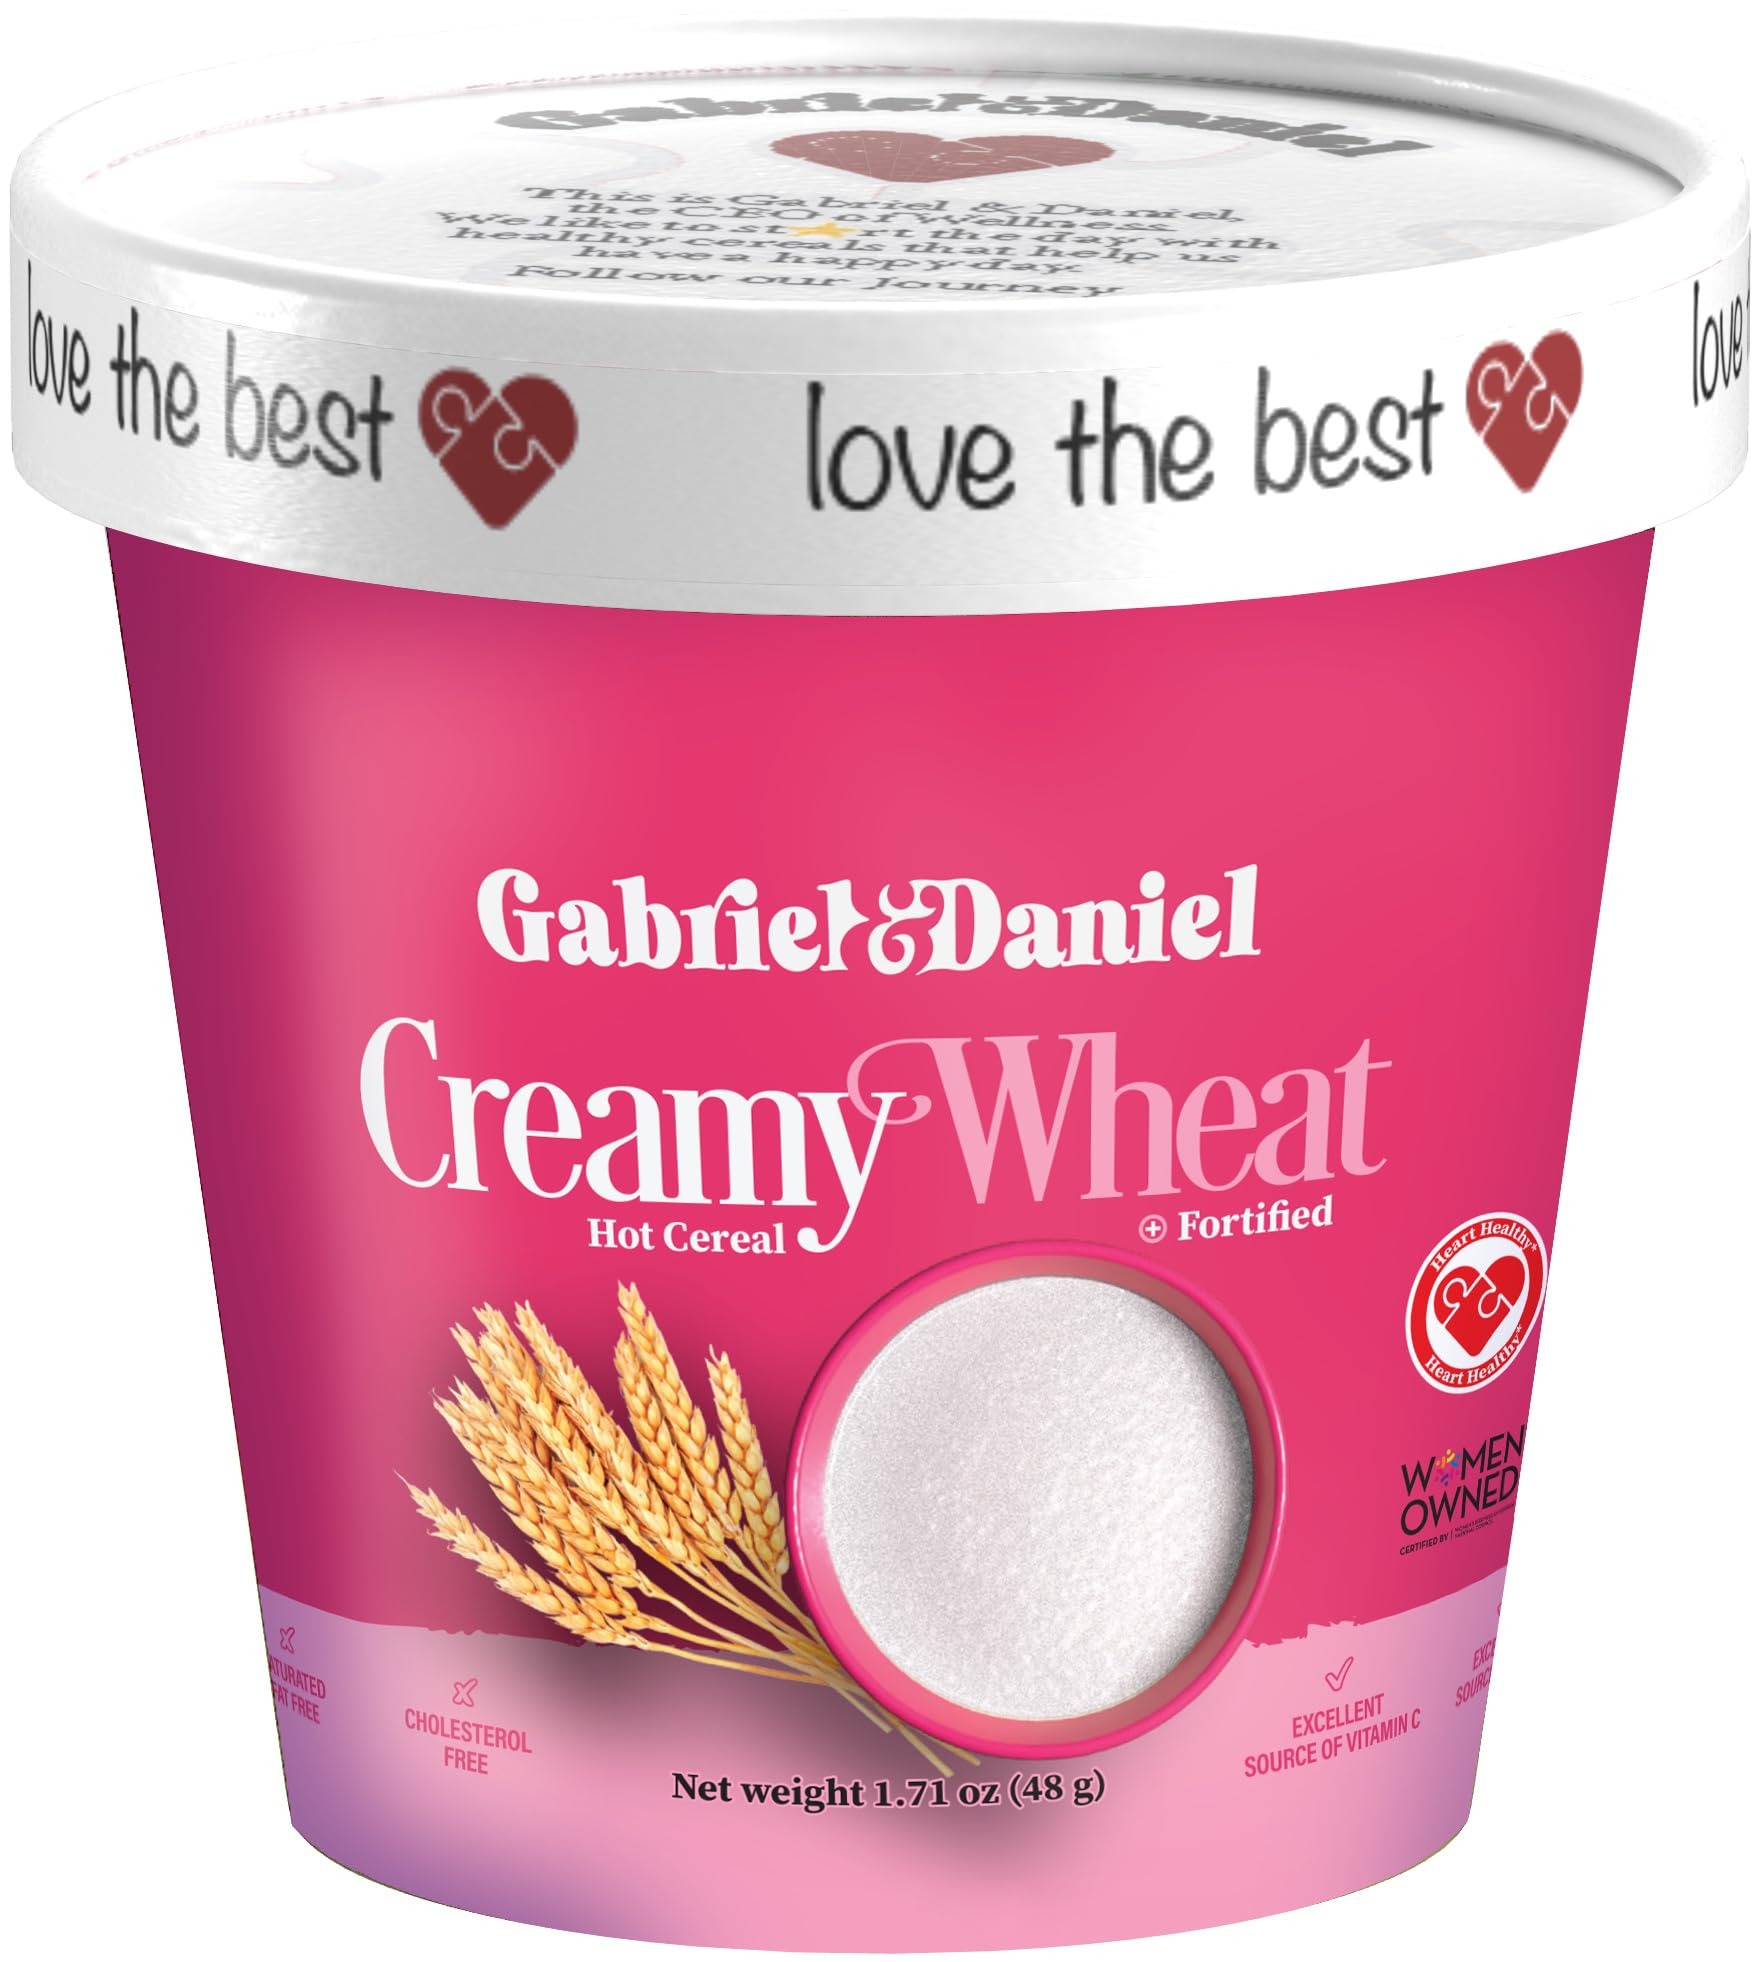
Item Name: Gabriel & Daniel Organic Instant Cream of Wheat (Farina) – Non-GMO, Pure and Organic Breakfast Cereal – Rich in Iron & Vitamin C for a Nourishing and Quick Meal – Smooth & Creamy Texture (Single Cup)
Bullet Point 1: Gentle and Nourishing Breakfast Essentials: Start your day with a warm and comforting bowl of Gabriel & Daniel Instant Organic Cream of Wheat, a smooth and satisfying breakfast made with pure, organic ingredients to support overall wellness
Bullet Point 2: Smooth, Creamy and Naturally Satisfying: Enjoy the rich, velvety texture of our instant farina cream of wheat, delivering a subtly sweet and comforting flavor that makes every spoonful a delightful experience
Bullet Point 3: Fortified with Essential Nutrients: Packed with iron and Vitamin C, this organic cream of wheat instant packets helps support energy levels and overall well-being, making it a nutritious choice for all ages
Bullet Point 4: Quick, Easy and Versatile for Any Lifestyle: Ready in just minutes, this instant cream of wheat organic is ideal for busy mornings, pre or post workout recovery, or a nourishing mid day snack; enjoy it as a hot cereal or with your favorite toppings
Bullet Point 5: Clean, Pure Ingredients for a Healthier You: Made with 100% organic, non GMO cereal ingredients, our gluten free cream of wheat contains no artificial flavors, preservatives, or fillers, just real, nourishing food to complement your wellness journey
Product Description: Gabriel & Daniel Instant Cream of Wheat Cereal – Smooth & Fortified Organic Farina with Vitamin C & Iron – Instant Breakfast or Everyday Meals – Single Cup </br></br> Start your morning with Gabriel & Daniel’s Organic Instant Cream of Wheat Packets, a warm and nourishing breakfast option made from high-quality organic wheat. Each spoonful of our smooth and creamy farina cereal is fortified with essential iron and vitamin C, supporting energy levels and overall well-being. Designed for both kids and adults, this instant cereal offers a comforting and satisfying way to start the day.</br></br> Quick, Comforting and Made for Your Lifestyle </br> Life moves fast, but your meals should still be nutritious and fulfilling. Our organic cream of wheat whole grain is ready in just minutes. Enjoy it as a hot cream with your favorite toppings, or mix it with fruits and nuts for a customized, satisfying meal. However you like it, it’s an easy, wholesome way to fuel your body with clean, organic ingredients.</br></br> Pure Ingredients, Sourced with Intention</br> We believe real food should come from real places, which is why we carefully source our organic, non-GMO ingredients from farms that share our values of sustainability, ethical farming, and environmental responsibility. Our organic cereals and organic oats have no artificial flavors, preservatives, or fillers, just simple, organic goodness. About Us </br> At Gabriel & Daniel, our journey started with something deeply personal. As physicians and parents of two incredible boys on the spectrum, we saw firsthand how the right healthy food can positively impact daily living. That experience led us to create a line of nourishing, organic cereal, made with the same care that we bring to our own family’s table. Our mission is simple: to craft delicious, wholesome food that nurtures both body and soul, using only ingredients we trust and love.
Value: 1.0
Unit: Ounce

Price: 15.94